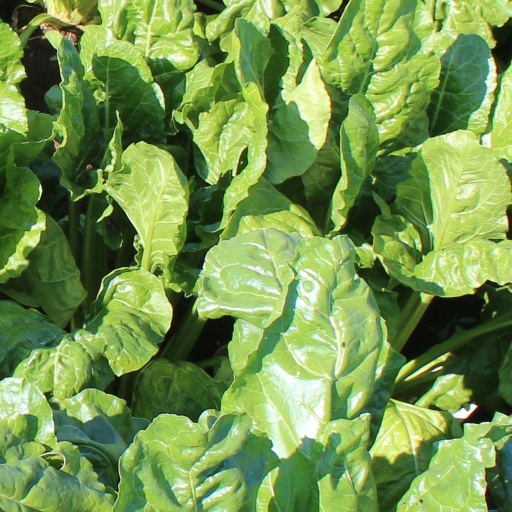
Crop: sugar beet